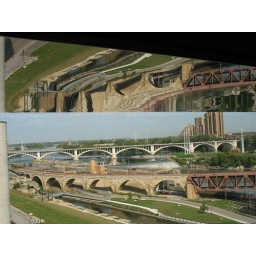
reflection of stone arch bridge in endless bridge window